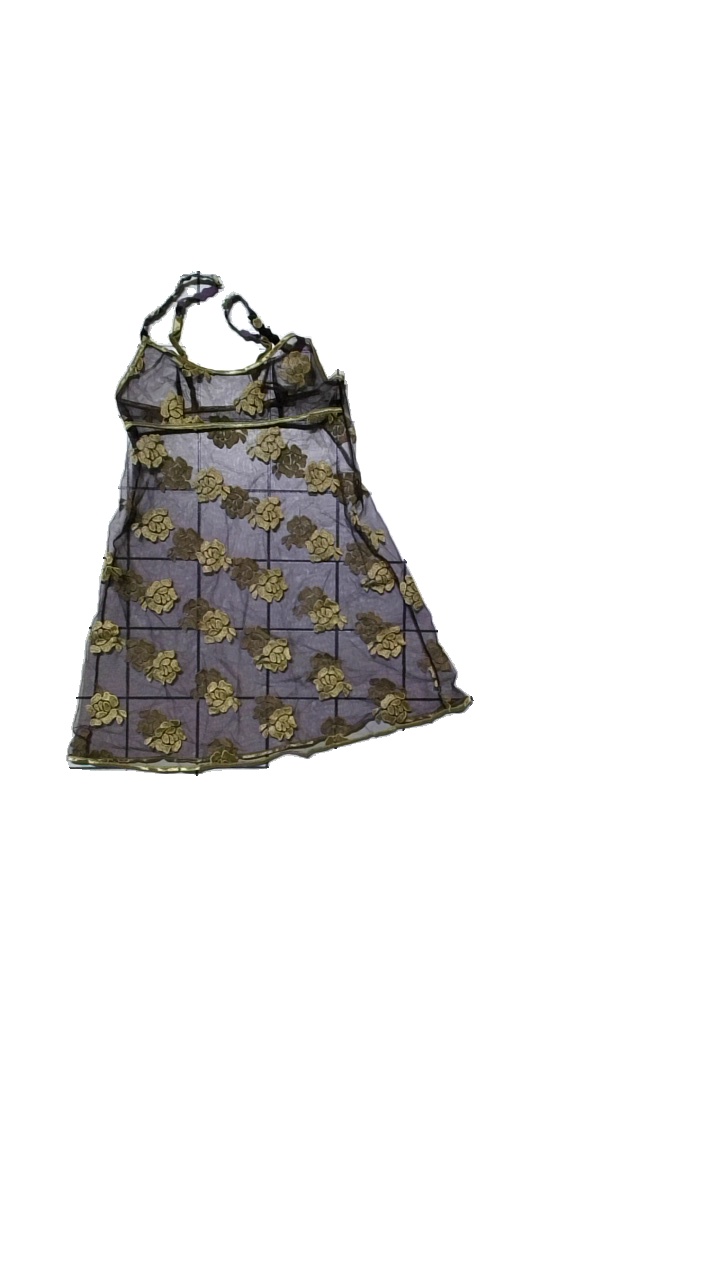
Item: Top (Ladies)
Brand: Ravage
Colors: Purple, Yellow
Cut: None
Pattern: Floral print
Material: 82% nylon, 18% polyester
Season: All
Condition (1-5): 4
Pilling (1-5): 4
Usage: Reuse
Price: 50-100